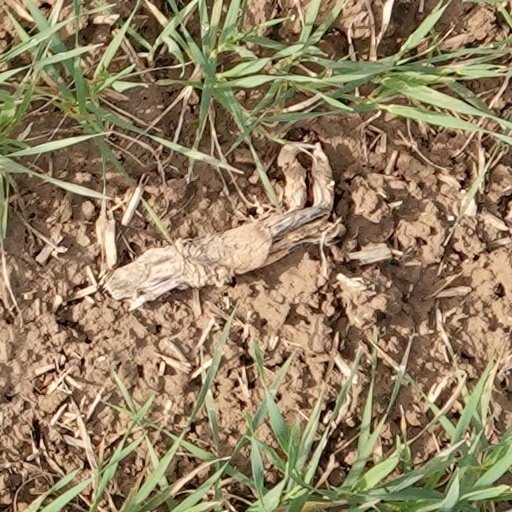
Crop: wheat